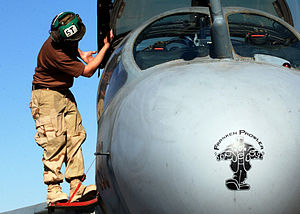
Northrop Grumman EA-6B Prowler / Udvikling / Advanced Capability EA-6B
"""FrankenProwler"" under en pre-flight inspektion ved Al Asad Air Base, Irak"
Northrop Grumman EA-6B Prowler er et tomotors fly designet til taktisk elektronisk krigsførelse, primært elektronisk angreb. Flyet er baseret på A-6 Intruder-flystellet.